University of Florida Library West

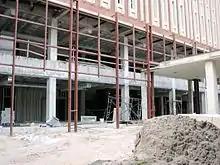
Library West, academic library, University of Florida, UF, higher education, Florida colleges, campus, renovation, building, construction

Library West was first constructed in 1967 and was originally designated as the "Graduate Research Library." Library East (now Smathers Library) was at the same time designated as the undergraduate library. However, in the following decades the two buildings' collections were integrated together and Library West became established as the social sciences and humanities library on campus.